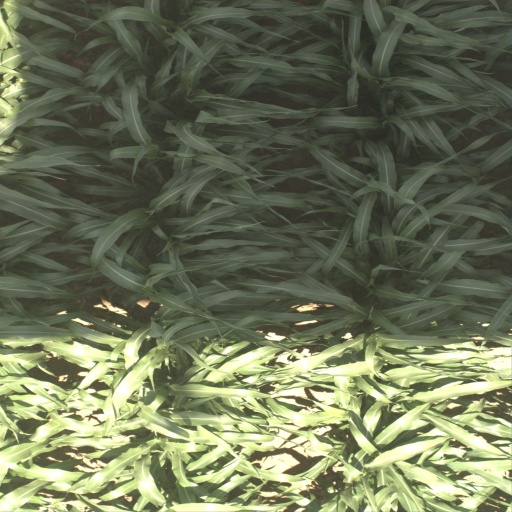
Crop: sorghum